Yoshifumi Matsumura

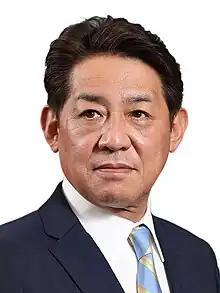
Official portrait, 2022

is a Japanese politician of the Liberal Democratic Party, a member of the House of Councillors in the Diet (national legislature). A graduate of Senshu University, he was elected to the House of Councillors for the first time in 2004.